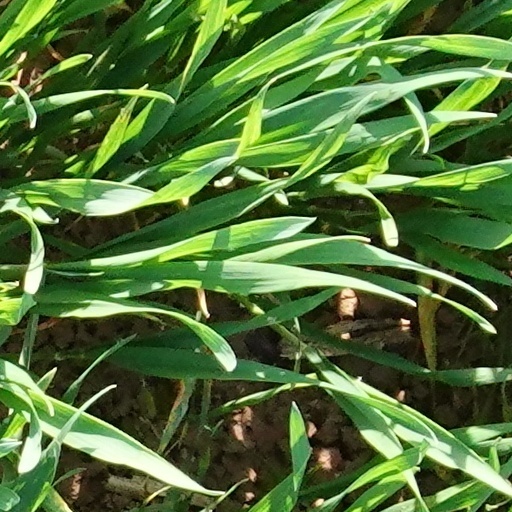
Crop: wheat